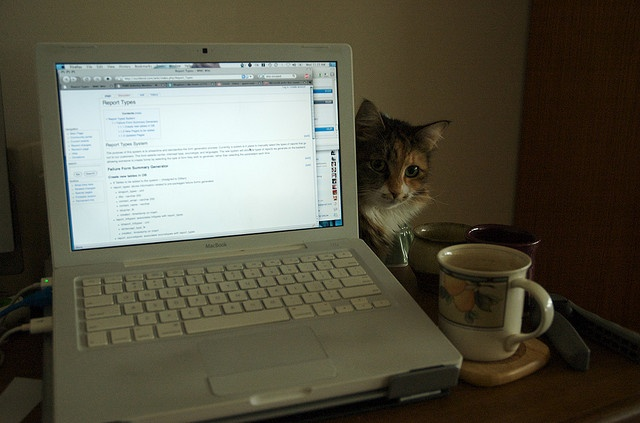
The cat sits behind the laptop and cup on the desk.
A cat sitting behind a laptop computer and looking out.
a laptop on a desk with a cat behind the laptop
A cat sits behind a laptop and coffee mug.
A cat peeks out from behind a laptop.